Yang Hyong-sop

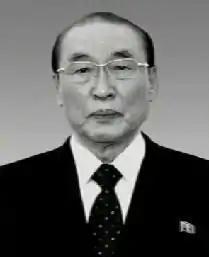

Yang Hyong-sop (1 October 1925 – 13 May 2022) was a North Korean politician who served as Chairman of the Standing Committee of the Supreme People's Assembly and Chairman of the Supreme People's Assembly from 1983 to 1998 (from 1994 it was formally the highest position in the state). He subsequently served as Vice President of the Presidium of the SPA from 1998 to 2019.